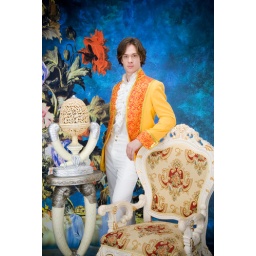
standing by a chair